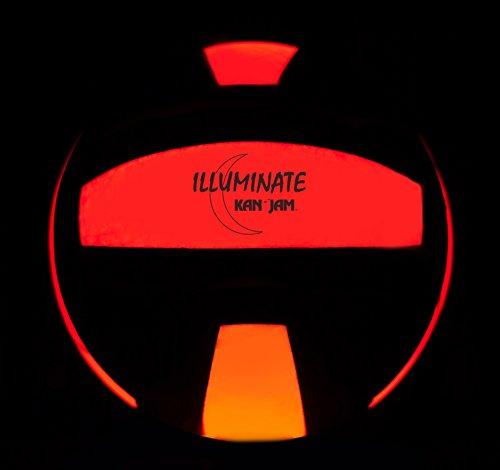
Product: Kan Jam Illuminate Ultra-Bright LED Light-Up Glow Volleyball (Official Size and Weight)
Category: Sports & Outdoors | Sports & Fitness | Team Sports | Volleyball | Volleyballs
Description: Best Glow Volleyball Value on the Market Batteries Included.
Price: $24.95
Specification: Product Dimensions:         7.9 x 4.7 x 8.1 inches ; 9.9 ounces    |Shipping Weight: 2 pounds (View shipping rates and policies)|Domestic Shipping: Currently, item can be shipped only within the U.S. and to APO/FPO addresses. For APO/FPO shipments, please check with the manufacturer regarding warranty and support issues.|International Shipping: This item can be shipped to select countries outside of the U.S.  Learn More|ASIN: B00L9LDBB4|Item model number: KJI-VB-1|Batteries 3 LR44 batteries required. (included)|    #156    in Volleyballs